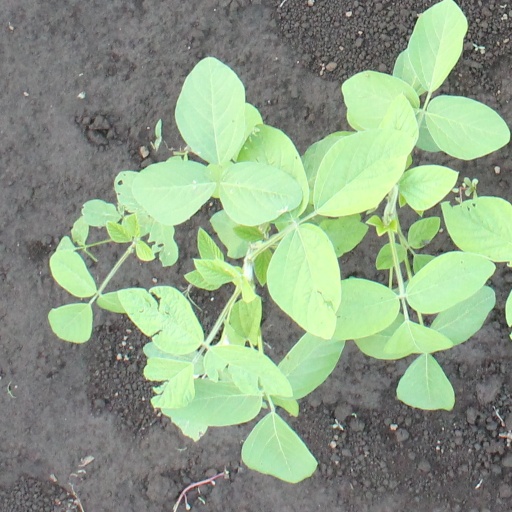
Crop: soybean